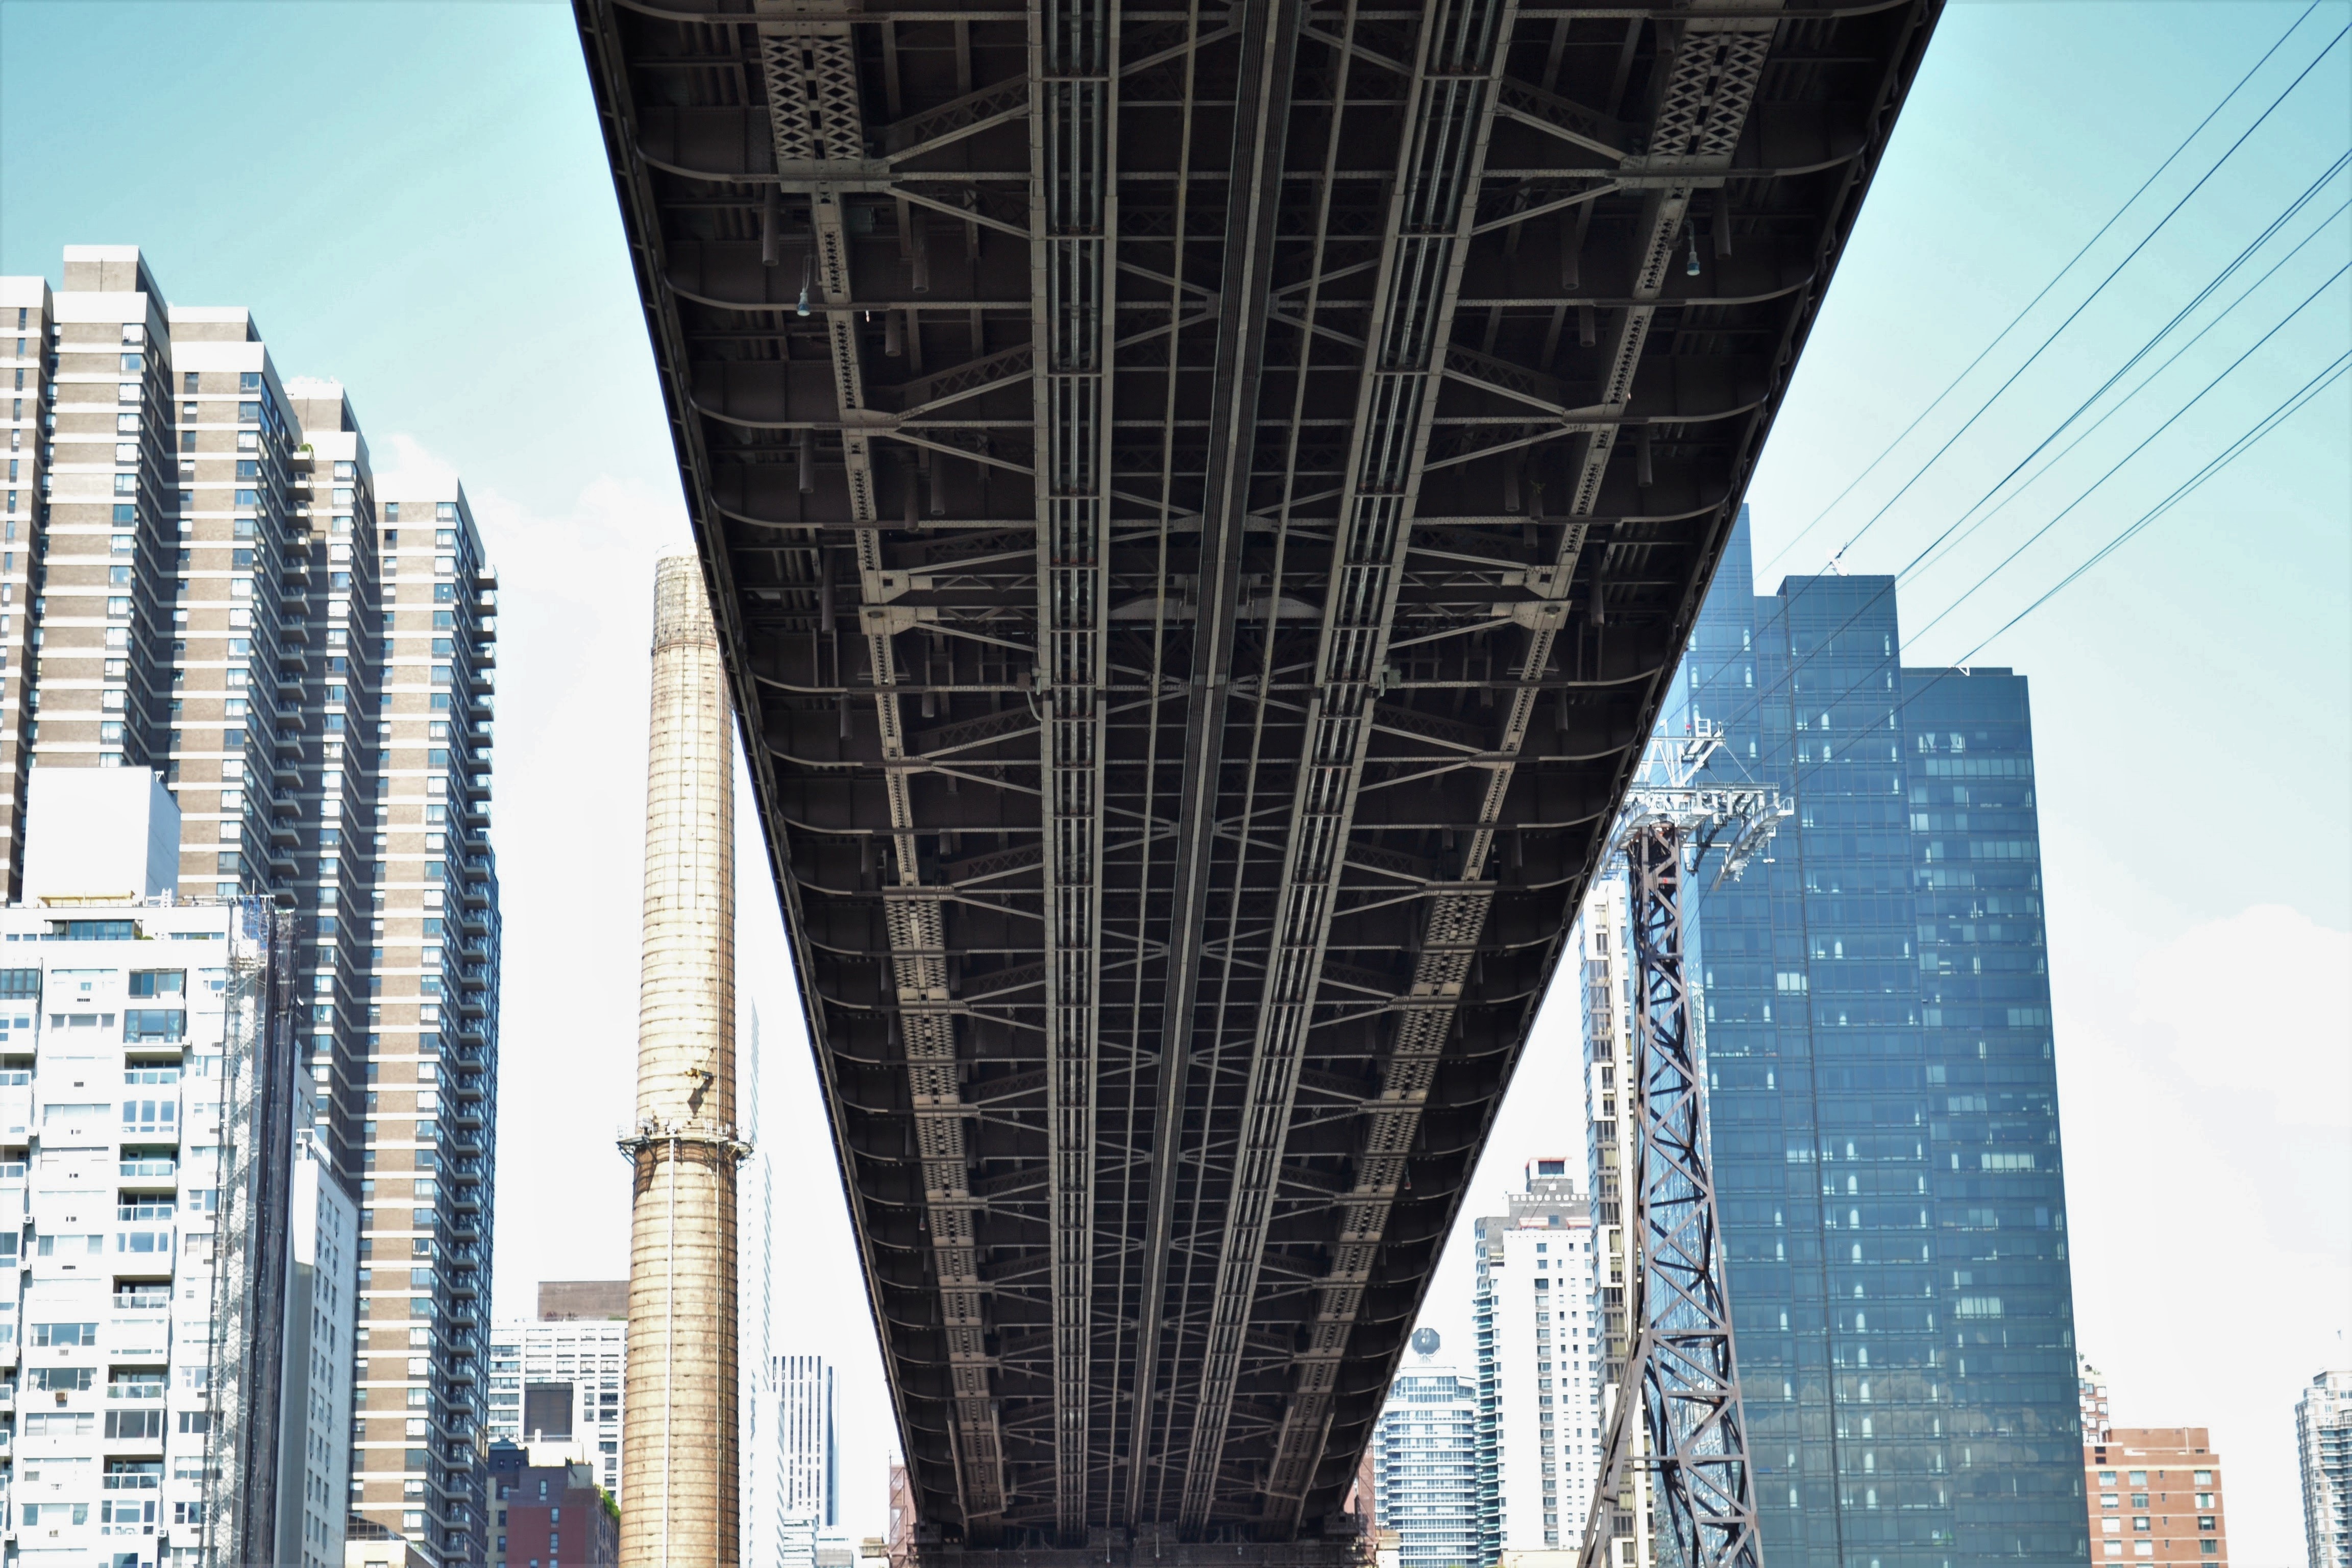
architecture, skyline, building, city, skyscraper, cityscape, downtown, tower, landmark, facade, tower block, headquarters, metropolis, condominium, urban area, human settlement, metropolitan area